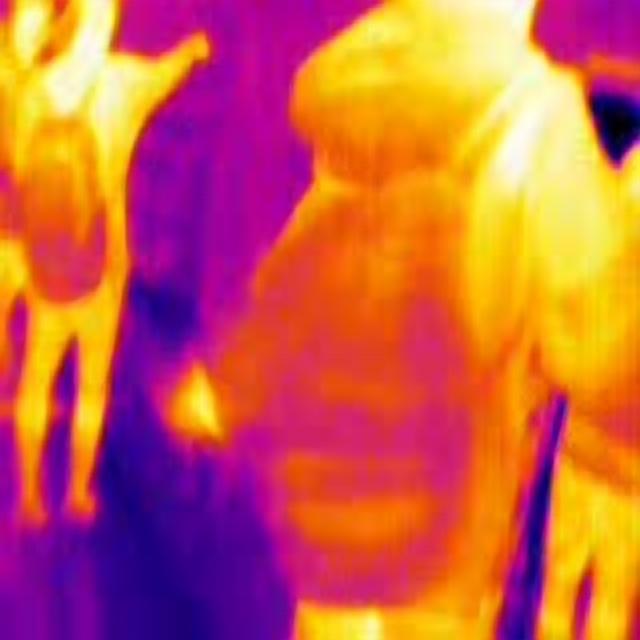
Detected objects:
label: person
label: person
label: person
label: person